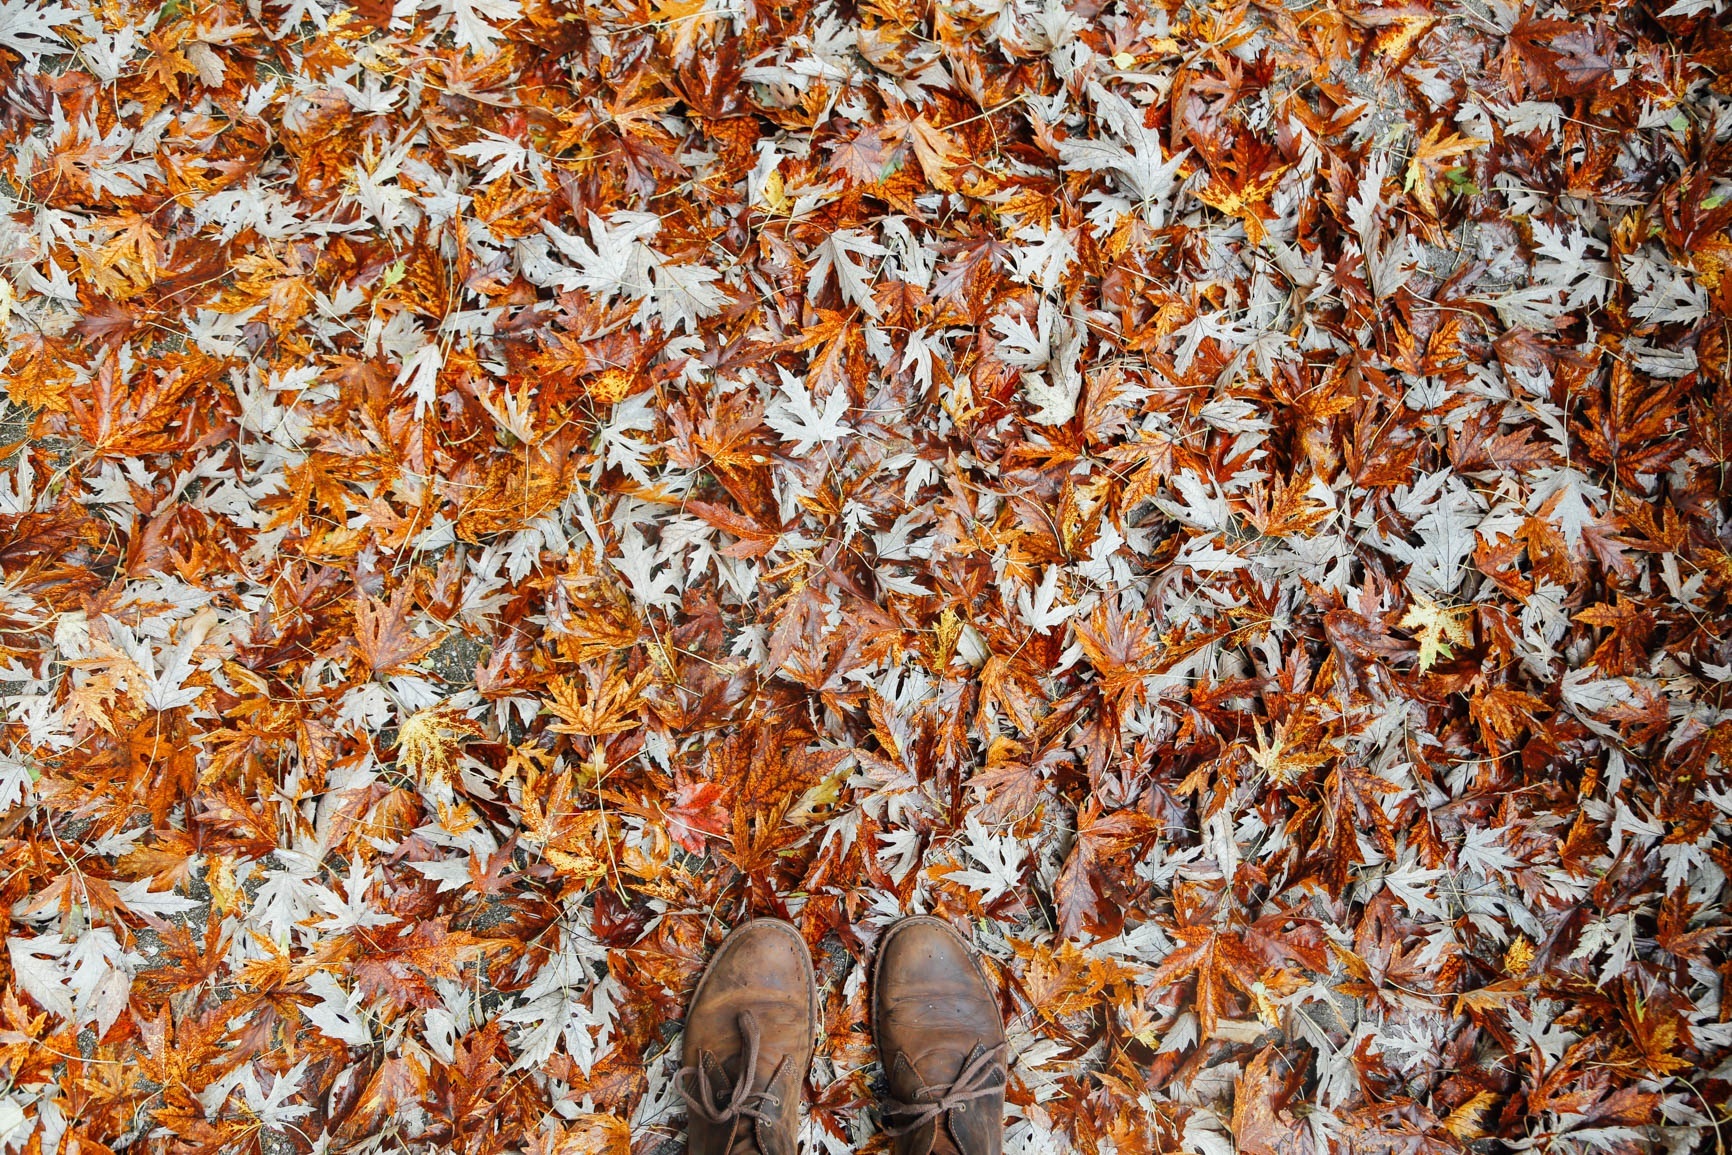
tree, nature, branch, plant, ground, leaf, fall, flower, feet, foliage, orange, pattern, color, autumn, brown, soil, yellow, season, maple, leaves, shoes, design, deciduous, october, fall leaves, flowering plant, land plant